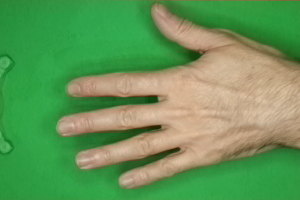
Label: paper